Nasi goreng

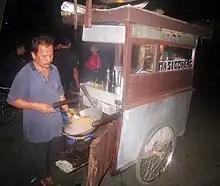
A street vendor cooking "nasi goreng" in his cart. The travelling night hawkers often frequenting Jakarta residential area.

Surinamese nasi is typically served with a mix of meats, such as "moksi meti" (a combination of roasted meats) or roasted chicken, which originates from Chinese-Surinamese cuisine. It is often garnished with strips of fried egg omelet and accompanied by sides such as "atjar" (pickled vegetables) and "bakabana" (fried plantain). Unlike the Indonesian version, where fried rice is commonly cooked together with the meat, in Suriname, the meat is typically prepared separately and added to complement the meal.